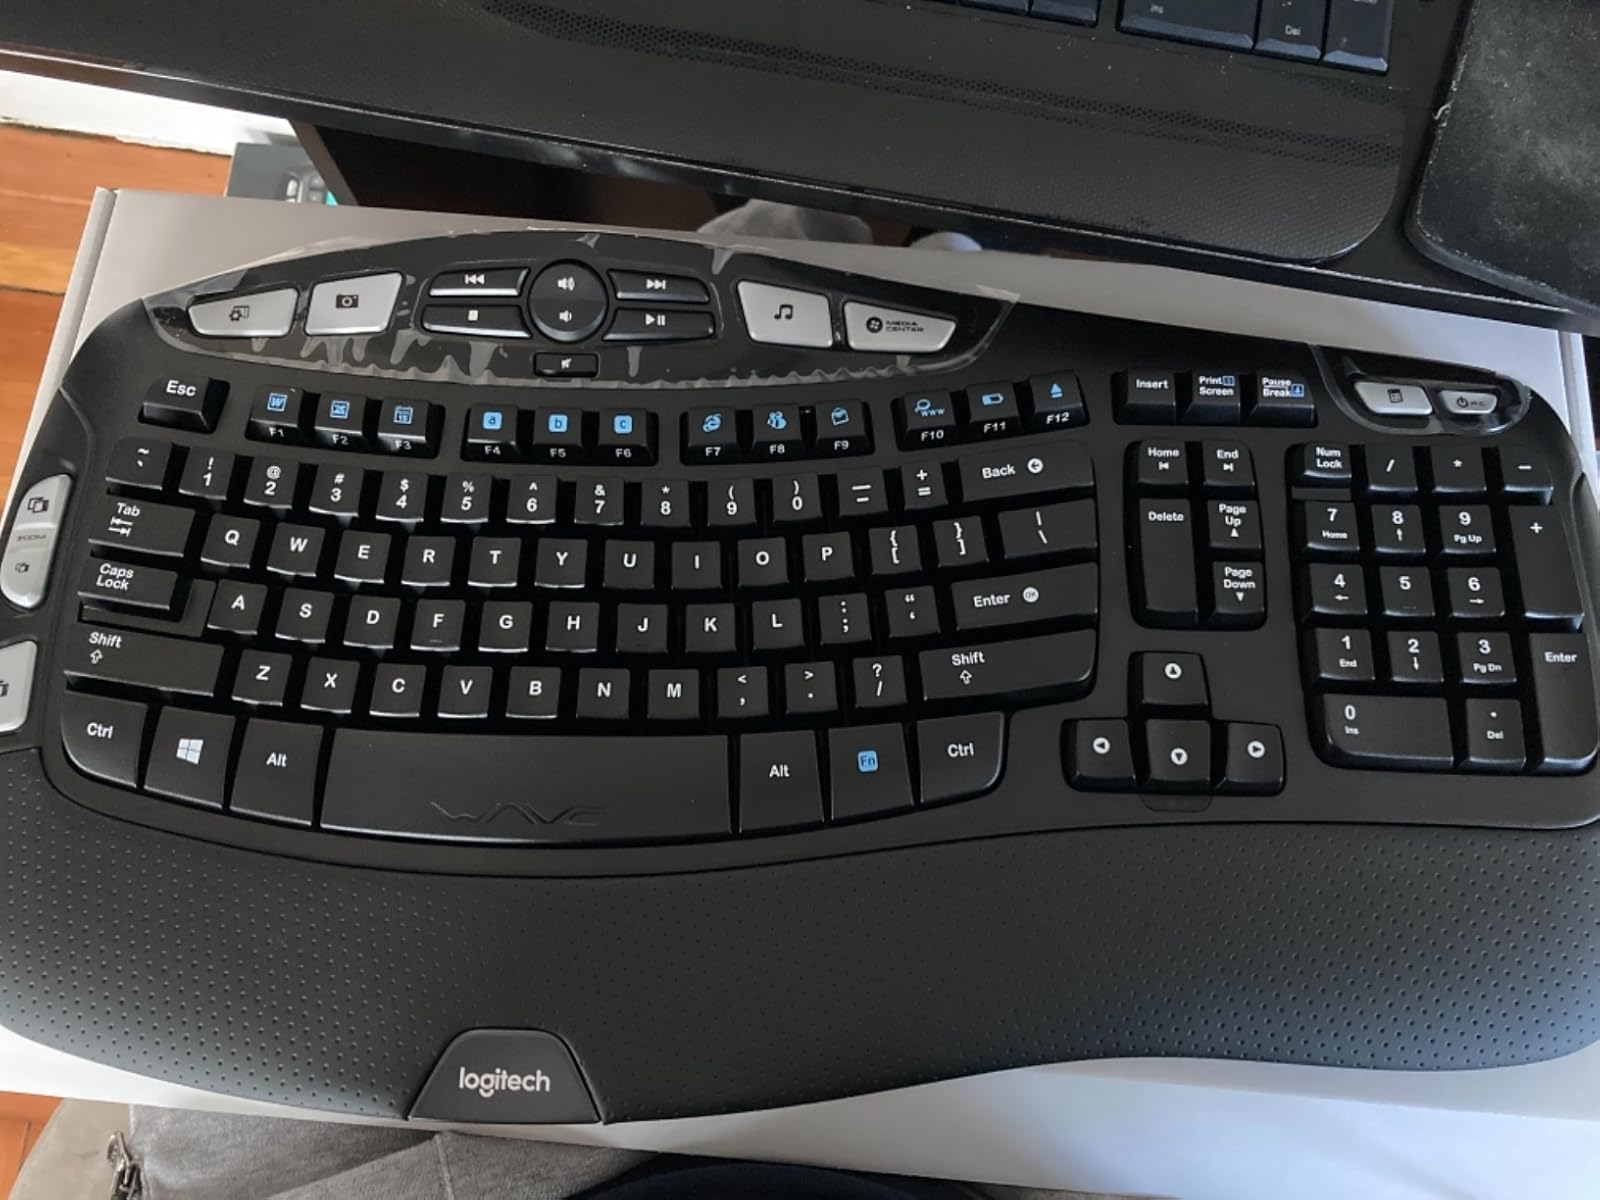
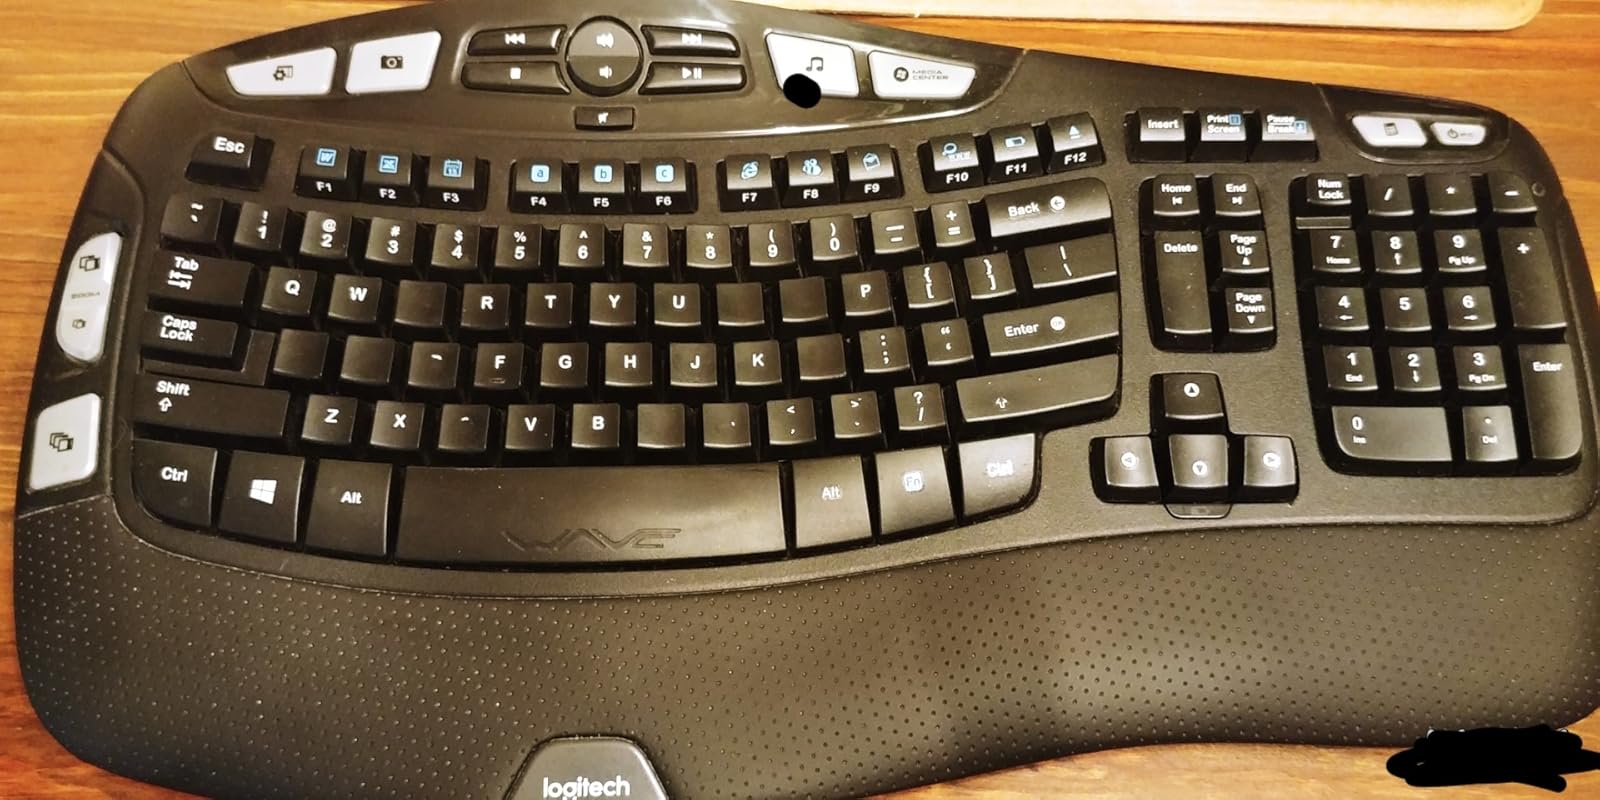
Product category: keyboard
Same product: yes